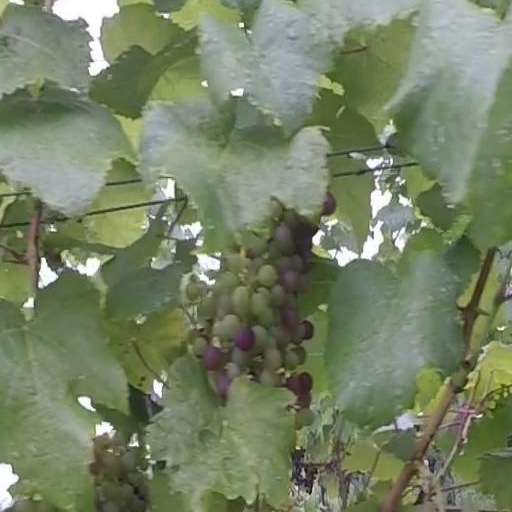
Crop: grape